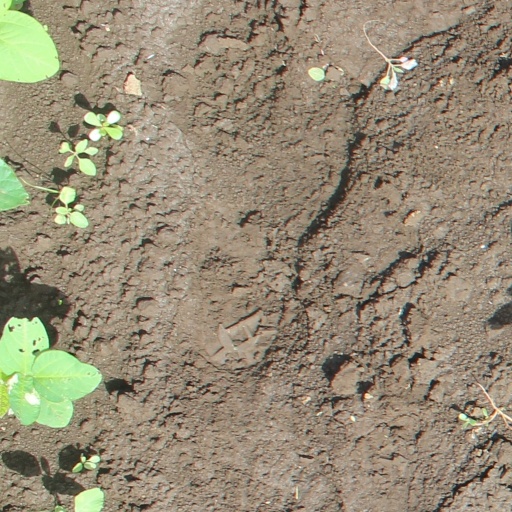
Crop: soybean